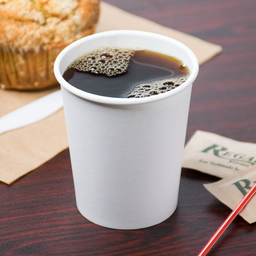
Label: cups